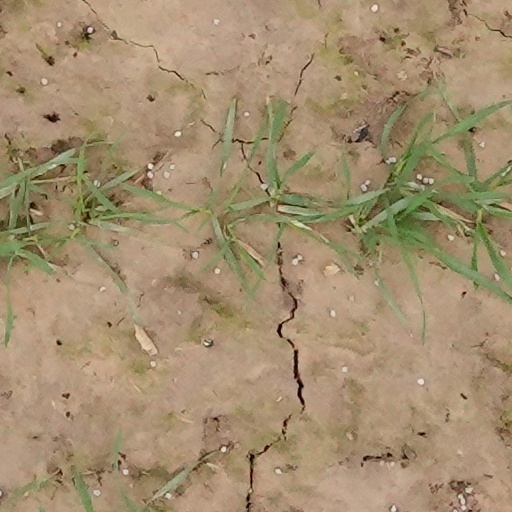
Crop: wheat